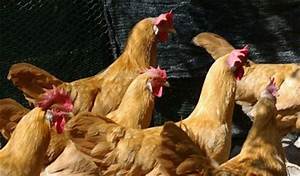
Label: chicken